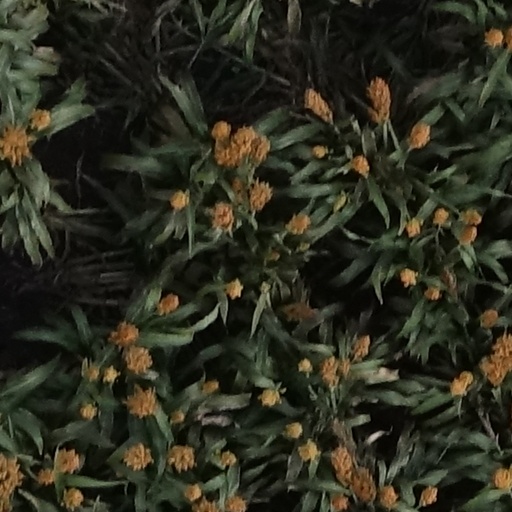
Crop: sorghum